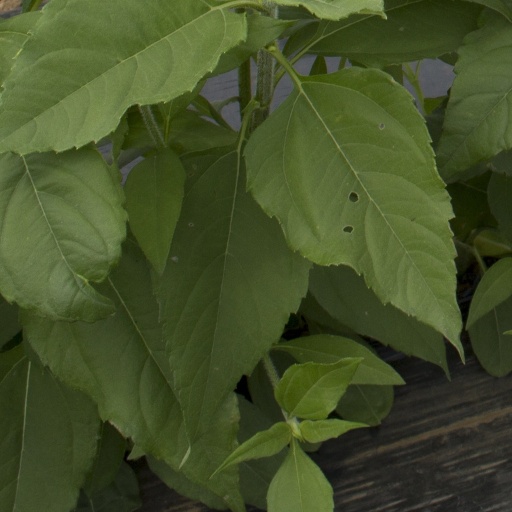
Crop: Jerusalem artichoke